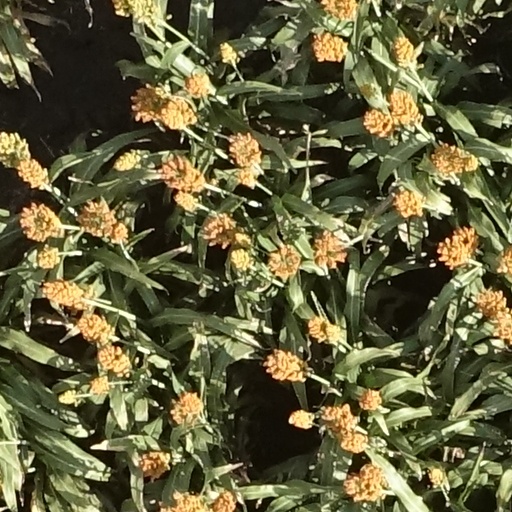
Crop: sorghum